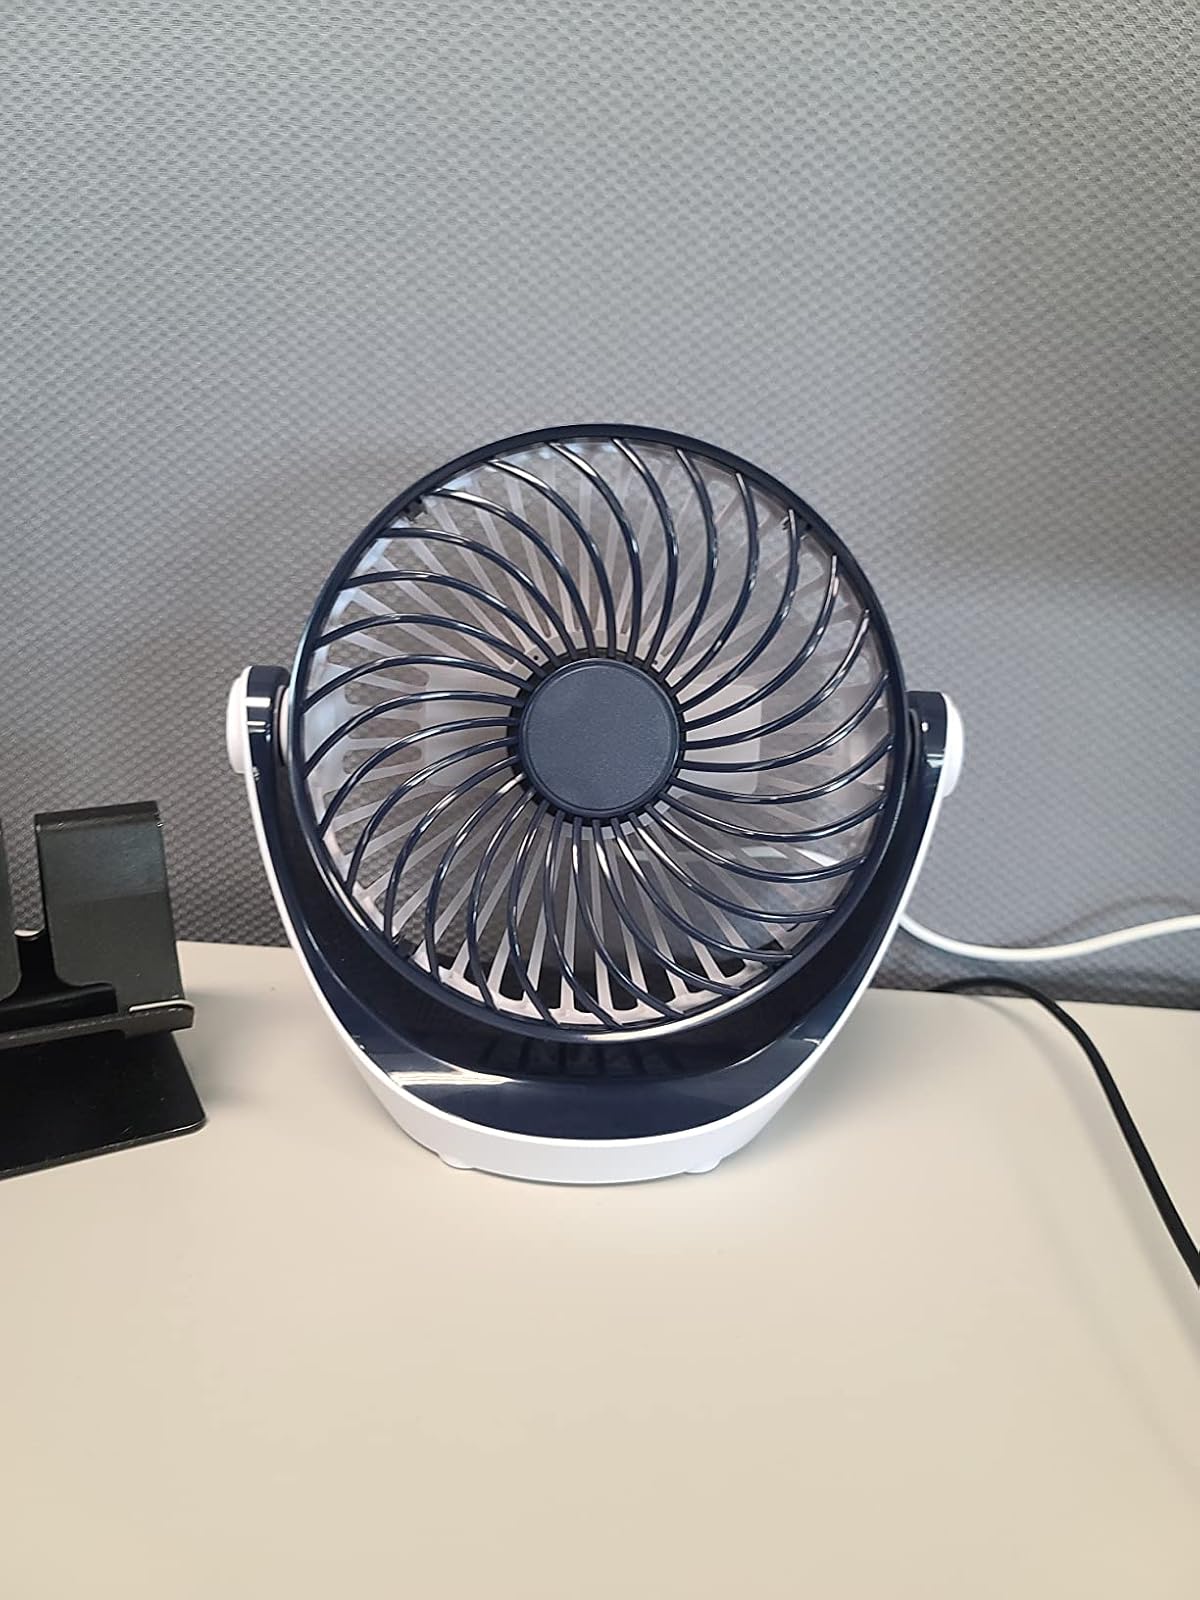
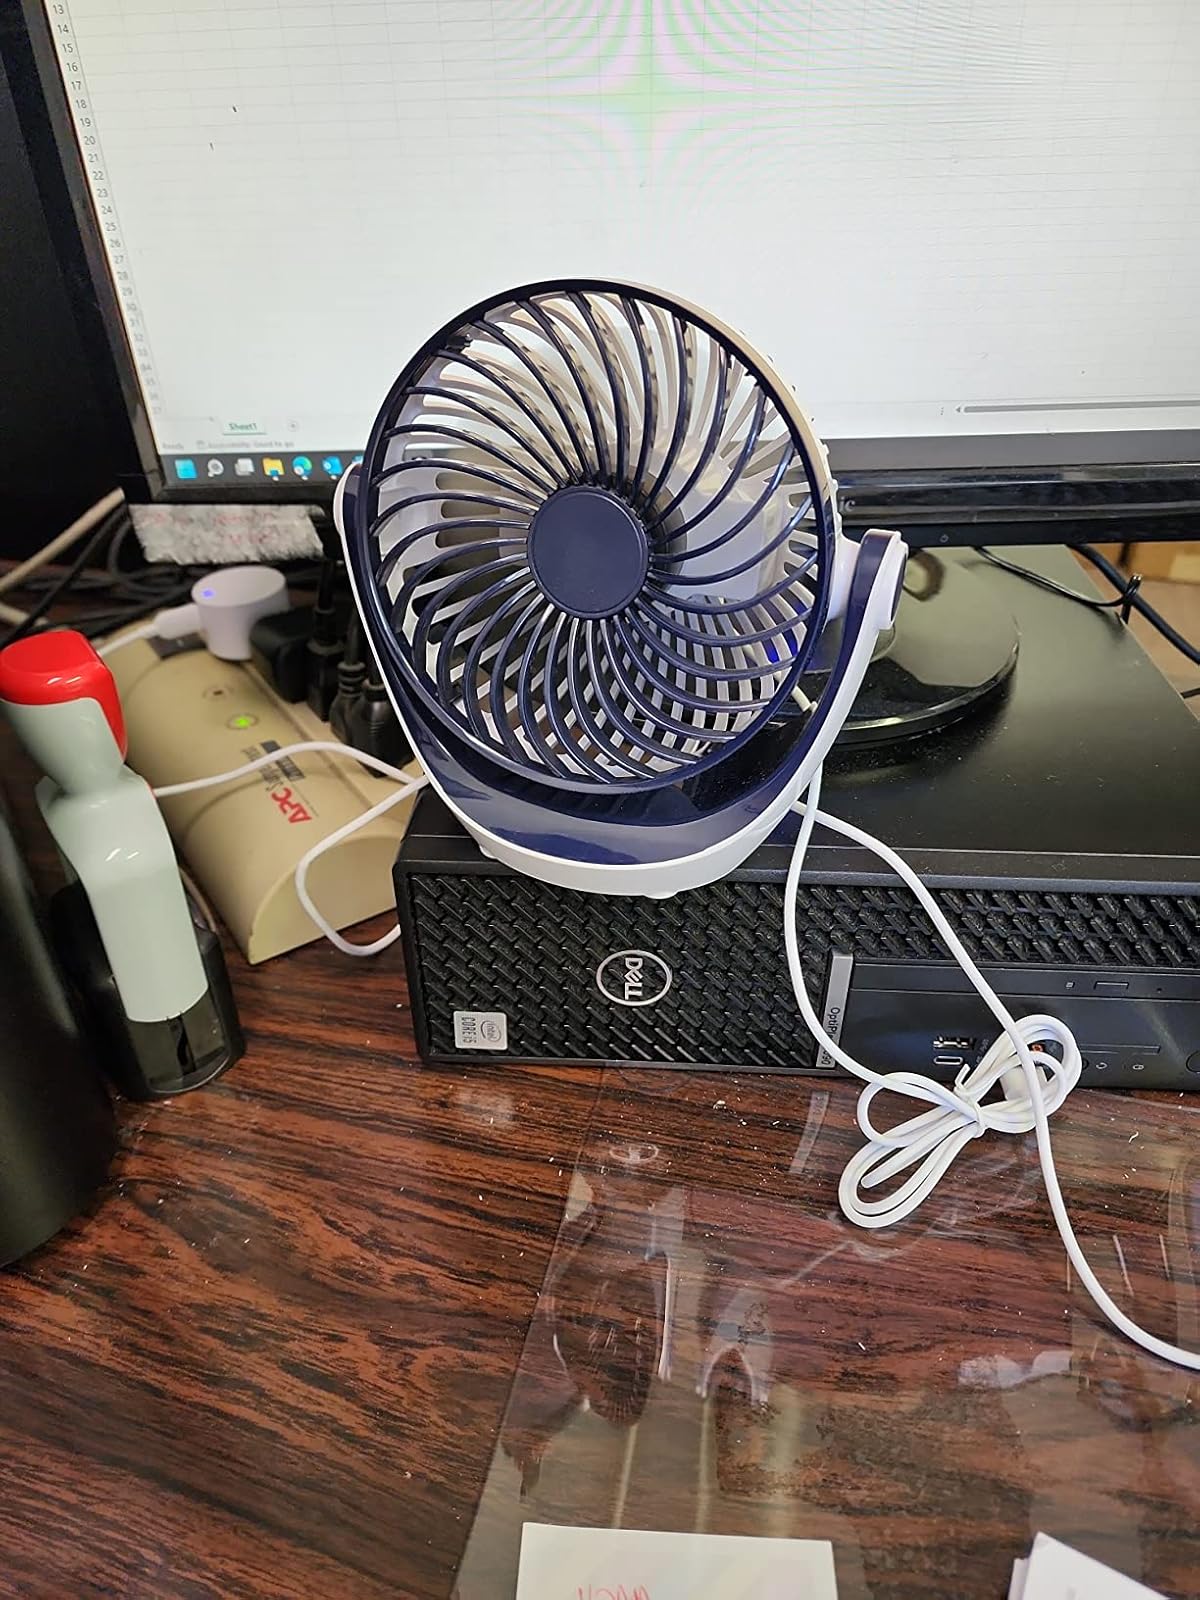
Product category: fan
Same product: yes